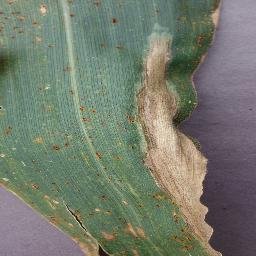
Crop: corn
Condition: (maize)_northern_blight